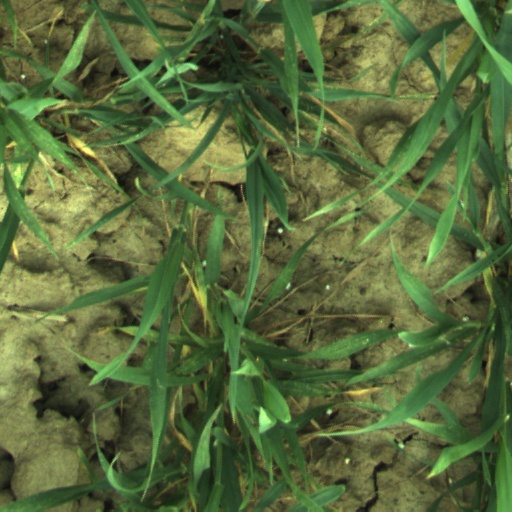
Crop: wheat